Revolutionary Armed Forces of Colombia

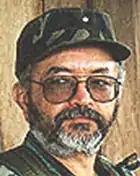
Raúl Reyes

On 1 March 2008, Raul Reyes, a member of FARC's ruling Secretariat, was killed just across the border from Colombia, in the small village of Santa Rosa, Ecuador, after Colombian planes bombarded a FARC camp there. The bombardment was "followed by troops in helicopters who recovered the bodies of Reyes and another 16 rebels." Reyes was the former FARC chief negotiator during the unsuccessful 1998–2002 peace process, and was also a key FARC hostage release negotiator. Reyes' demise marked the first time that a FARC Secretariat member had been killed in combat.